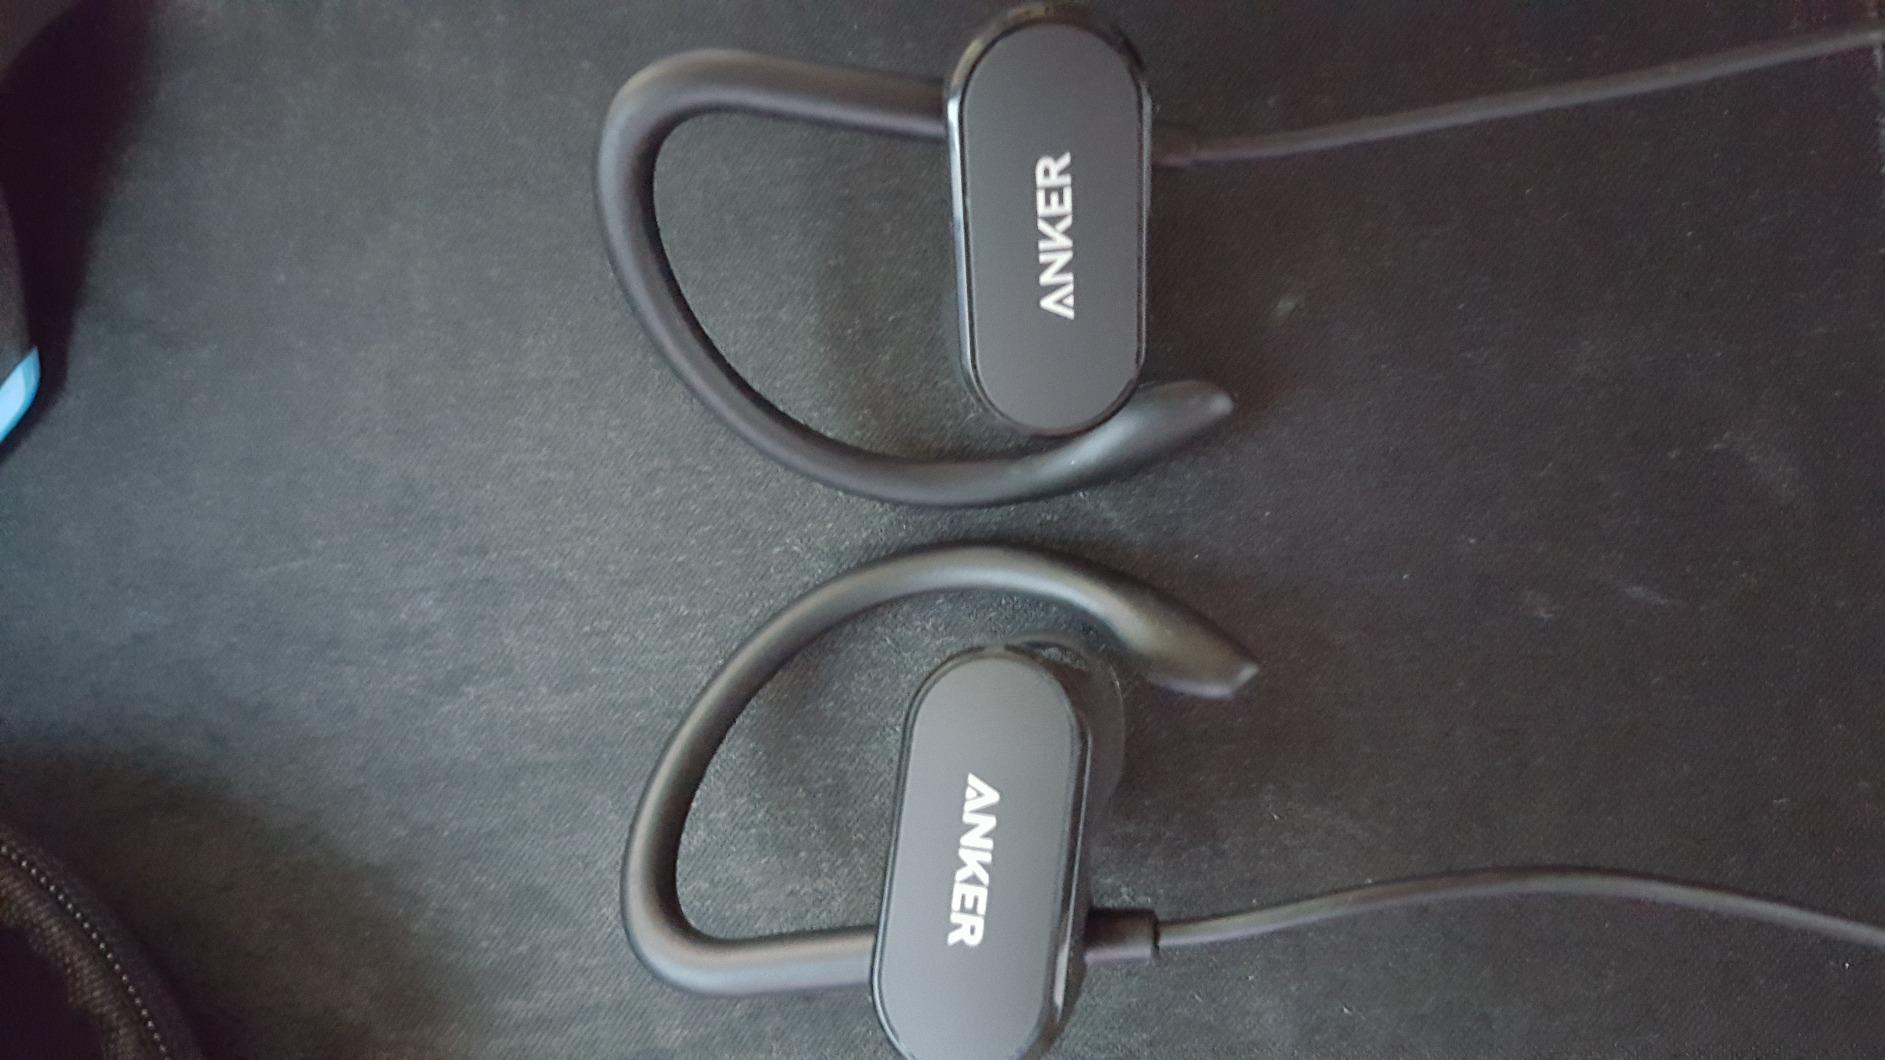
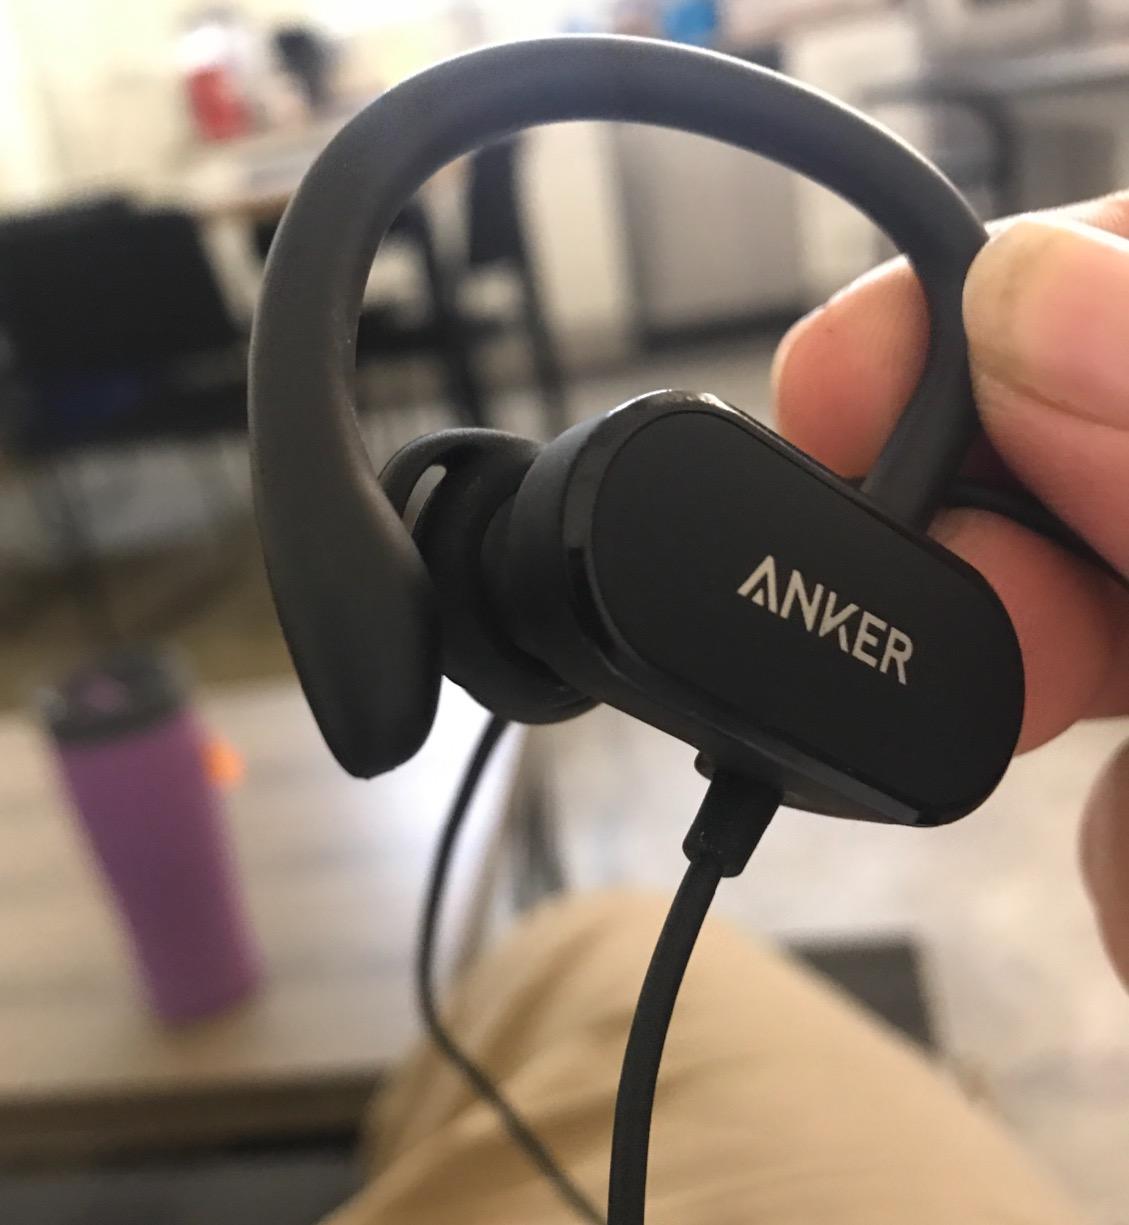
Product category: headphones
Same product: yes